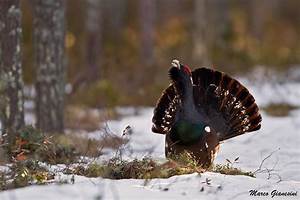
Label: gallina